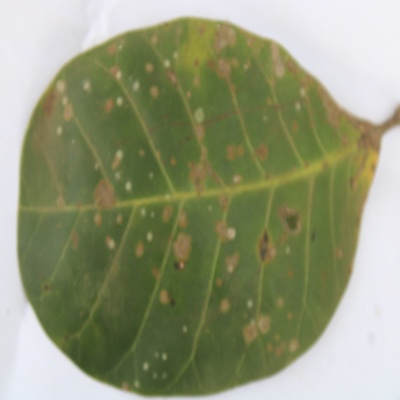
Crop: Cashew
Condition: red rust